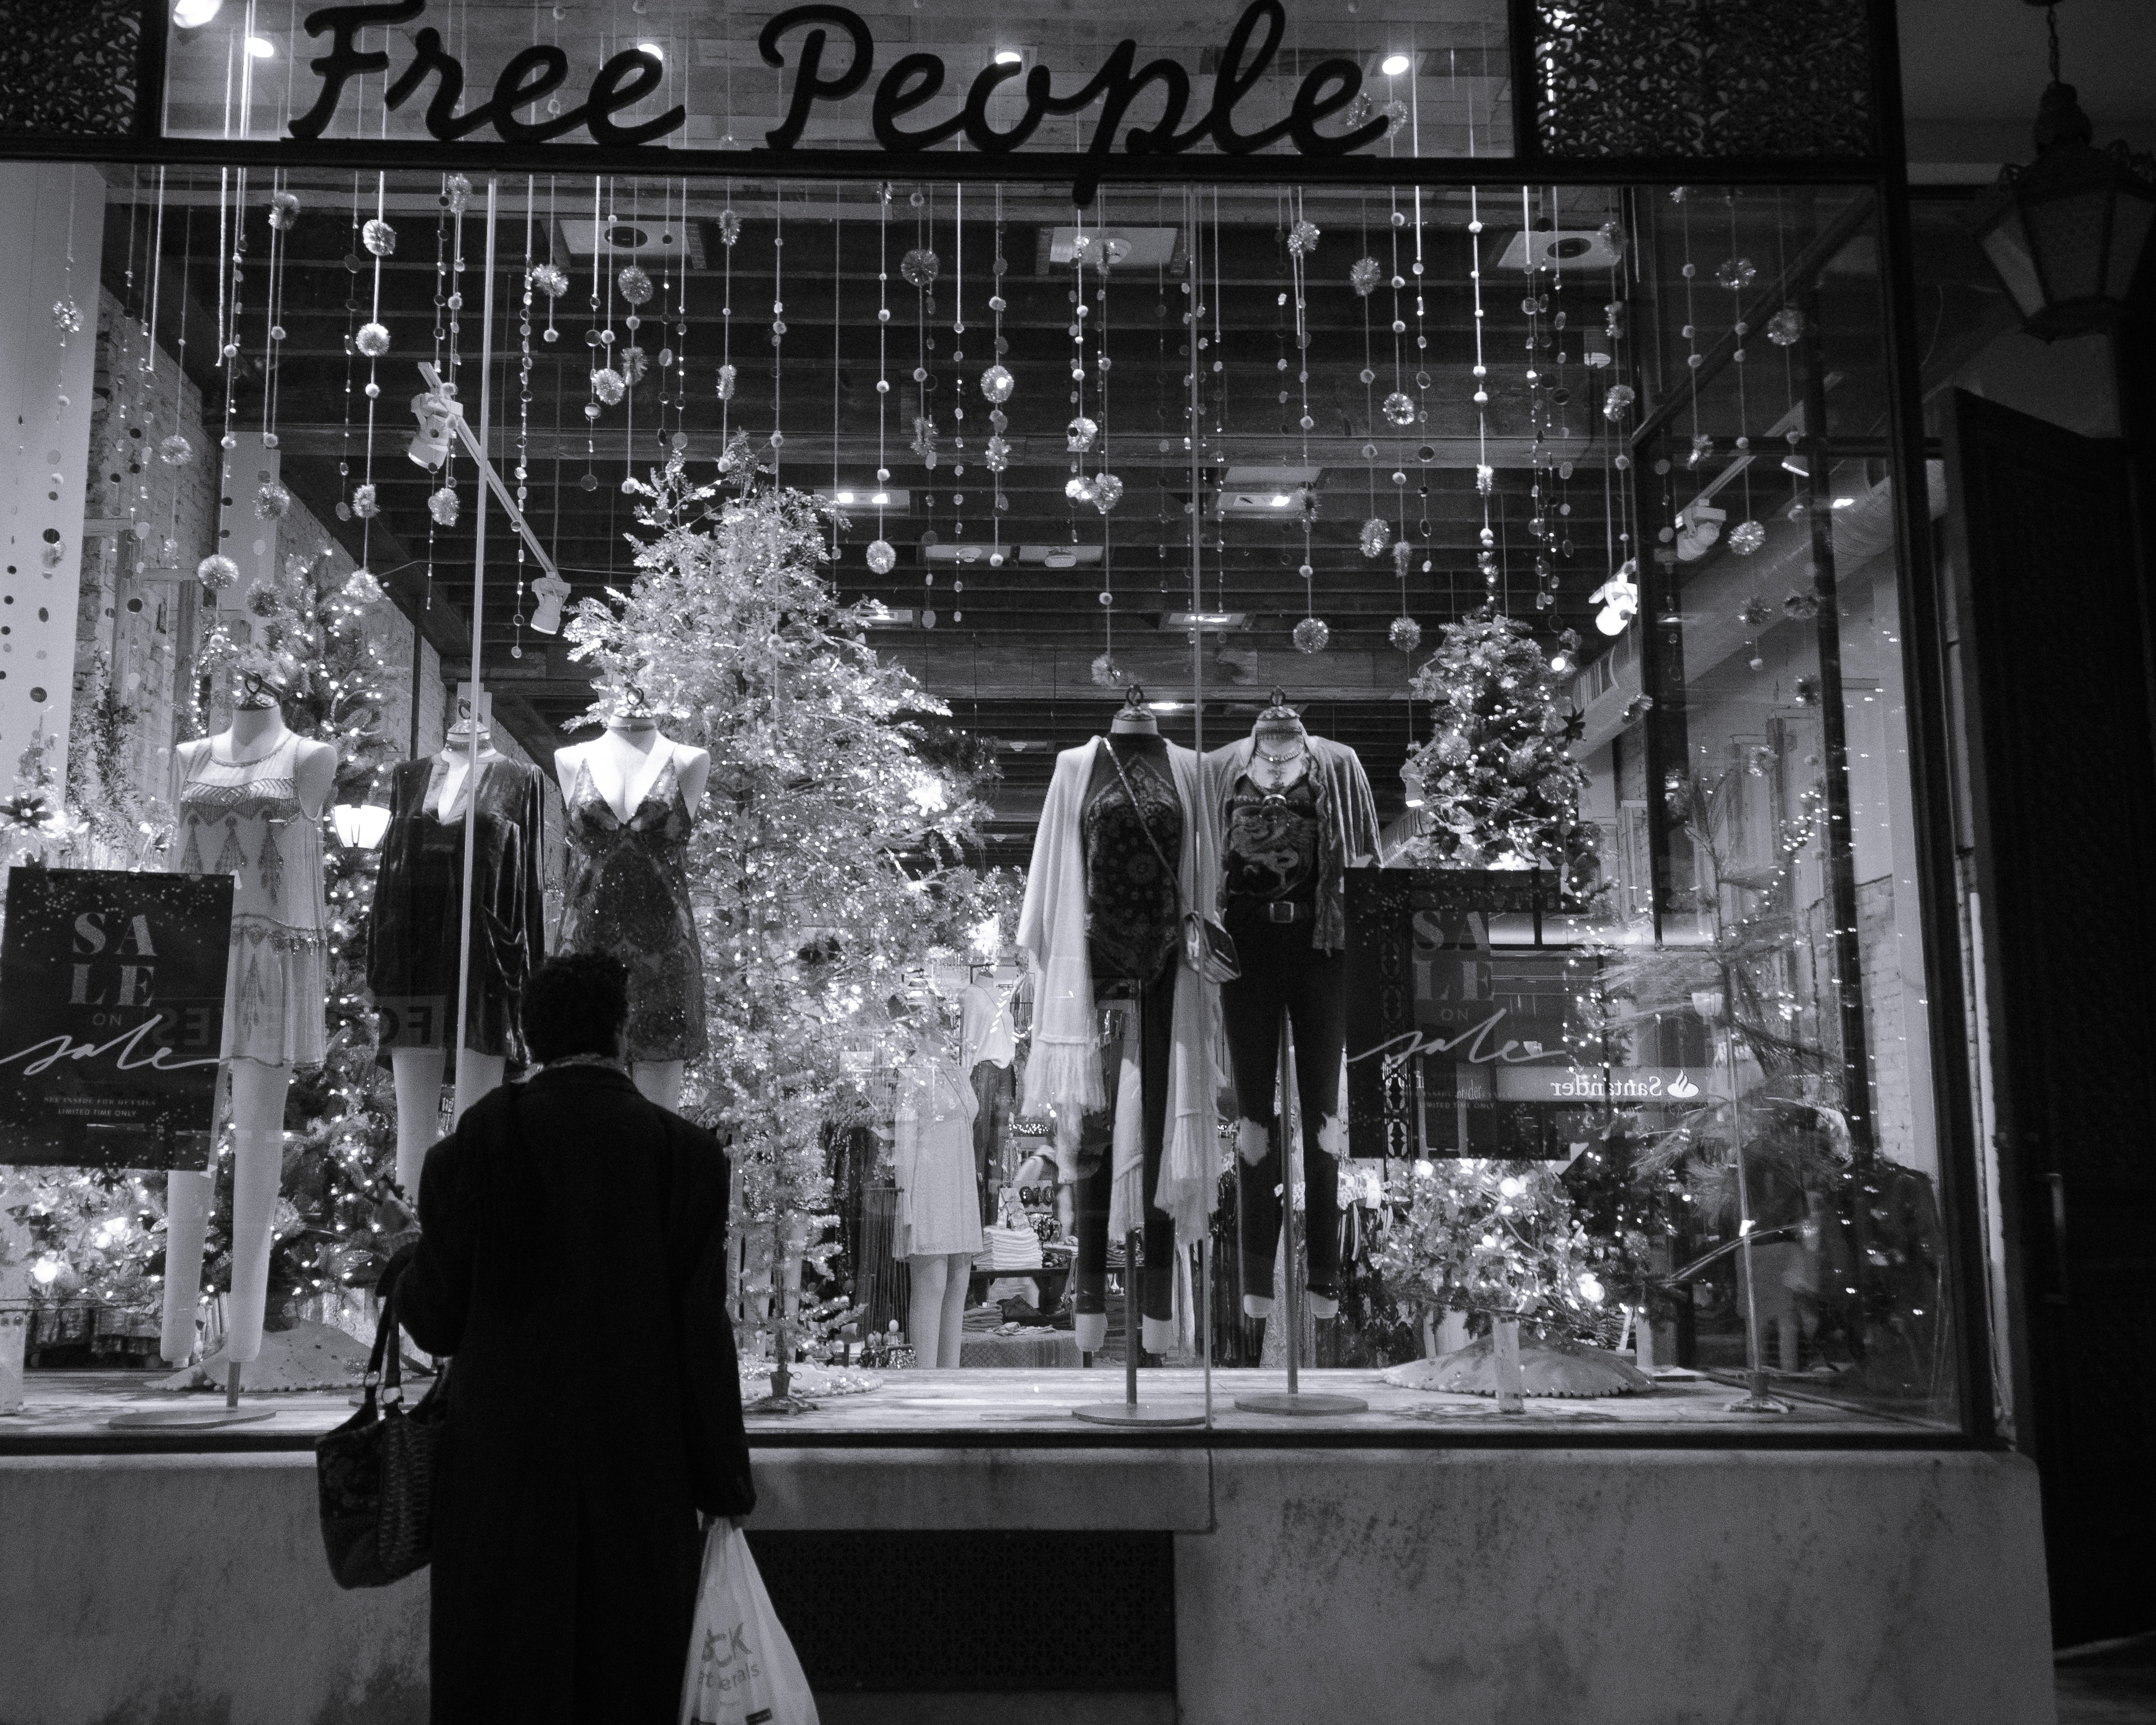
black and white, white, street, night, black, monochrome, photograph, metropolis, display window, monochrome photography